Cries and Whispers

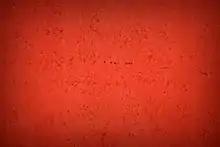
Crimson features extensively in the film's colour scheme.

In 1972, "Variety" staff defined "Bergman's lean style" as including a "use of lingering close-ups, fades to red and a soundtrack echoing with the ticking of clocks, the rustle of dresses and the hushed cries of the lost". Critic Richard Brody called "Cries and Whispers" a period piece in which costumes are prominent. According to Gervais, Bergman had shed his previous austerity in favour of greater aesthetics.